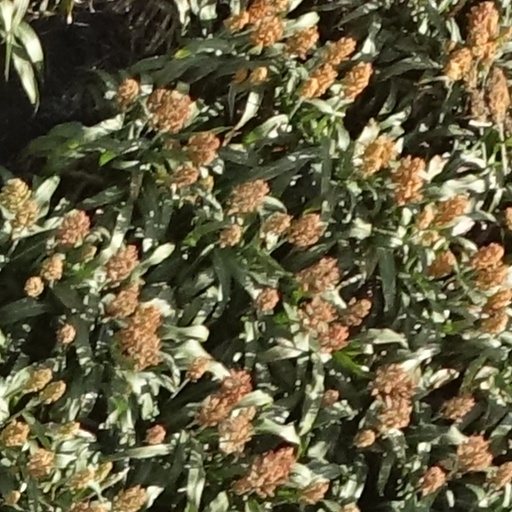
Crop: sorghum